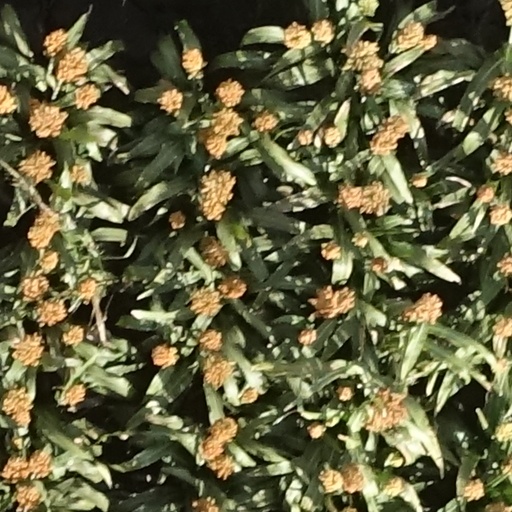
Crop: sorghum